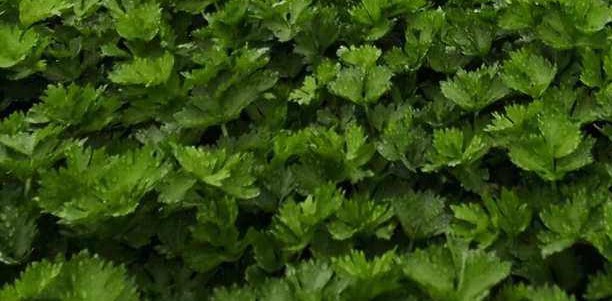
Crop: unknown
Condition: celery